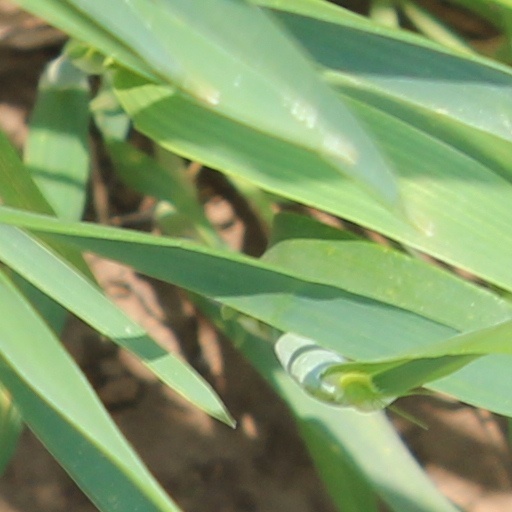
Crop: wheat